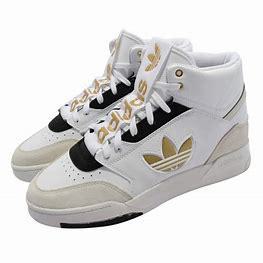
Brand: adidas
Model: Drop Step XL Skate